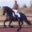
Label: horse